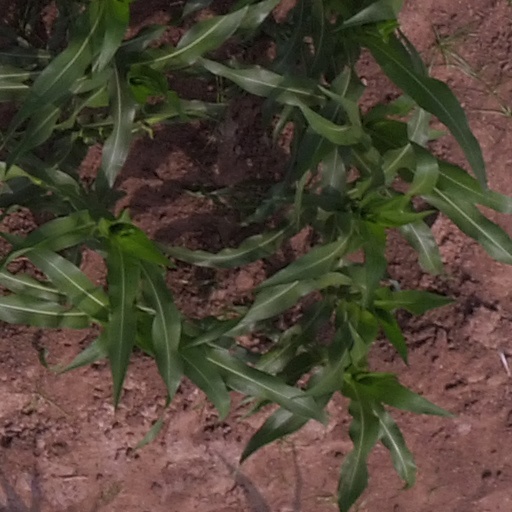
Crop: maize; corn